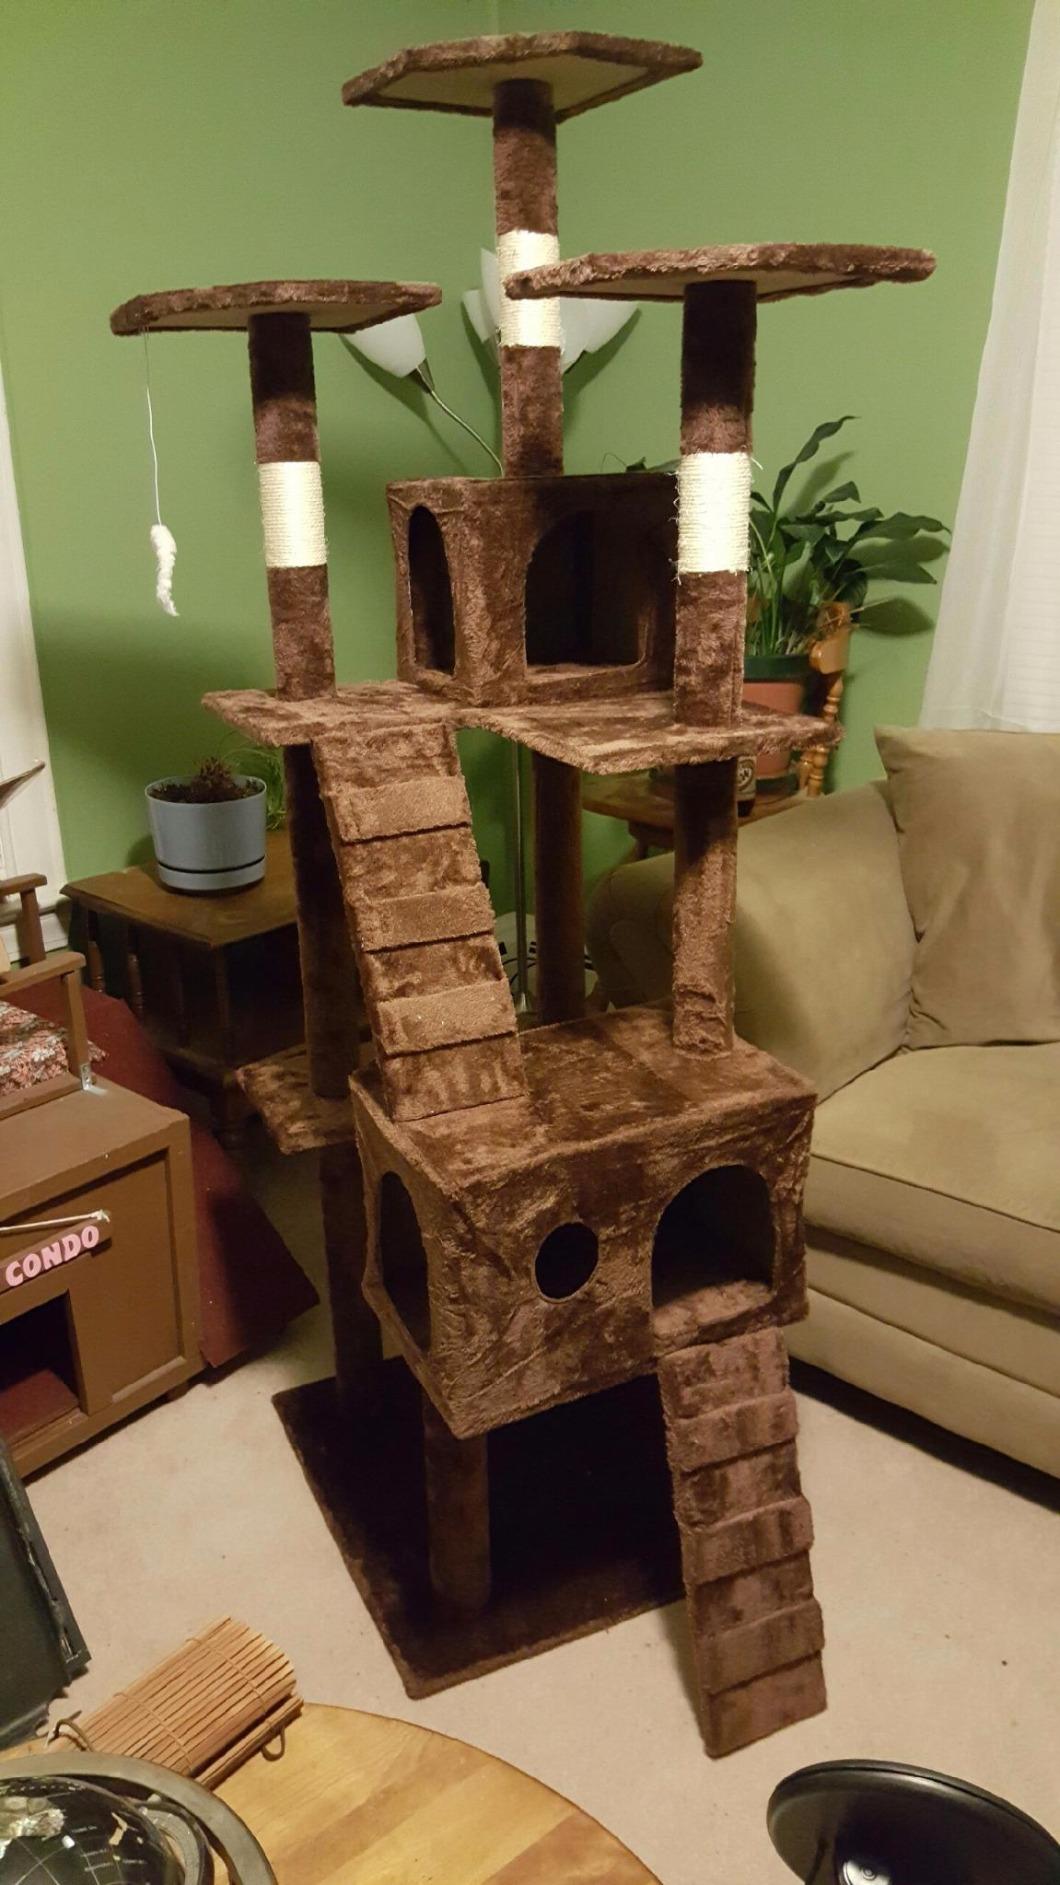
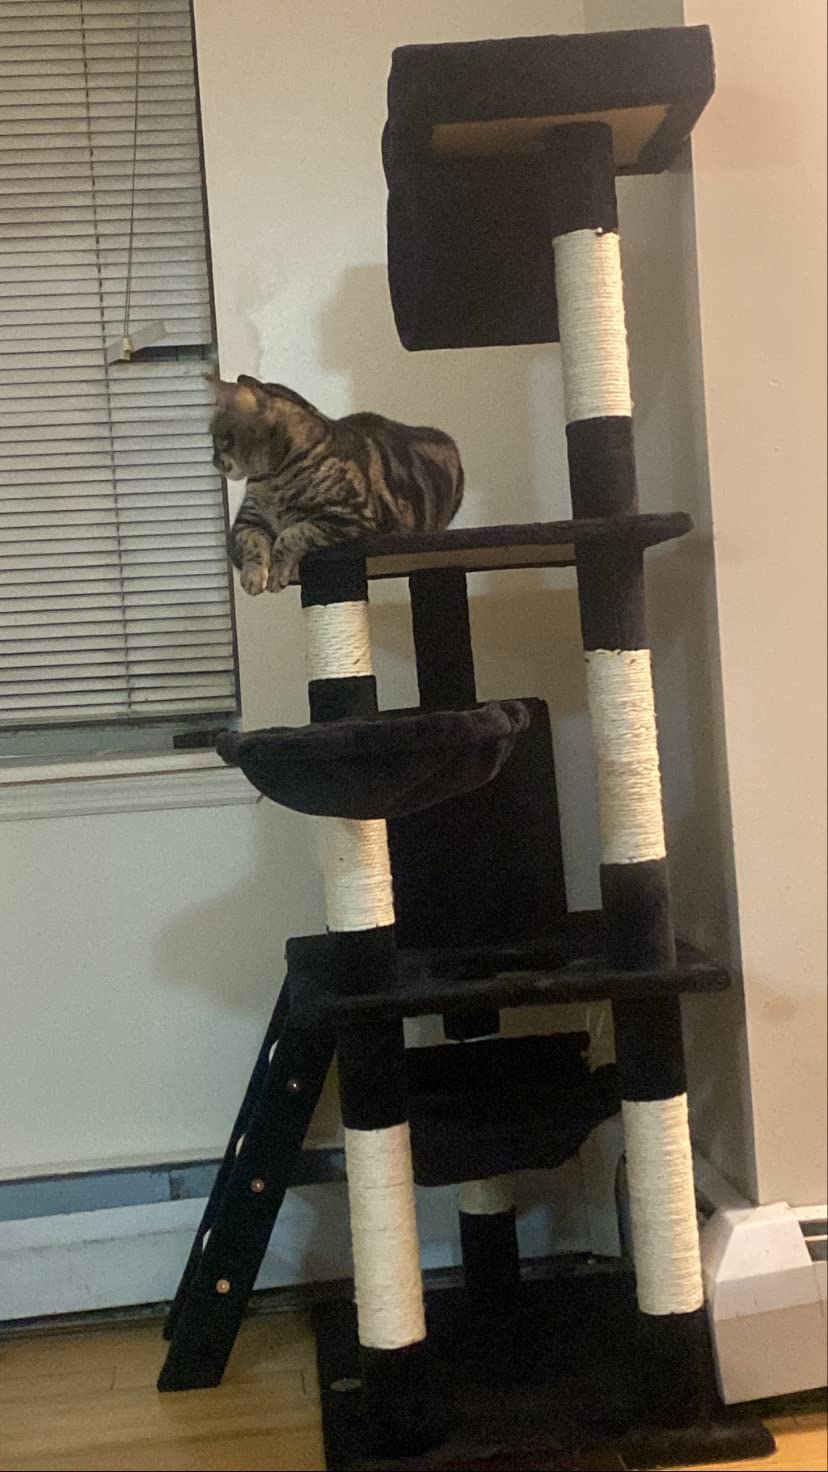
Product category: items_cat tree
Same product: no